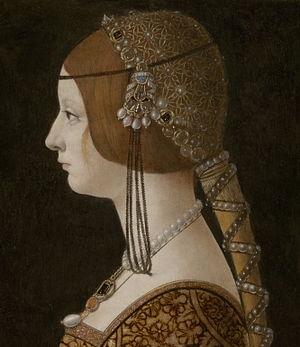
La Confrérie du Saint-Esprit est une œuvre caritative fondée au XIIᵉ siècle après les Hospitaliers fondés au XIᵉ siècle.